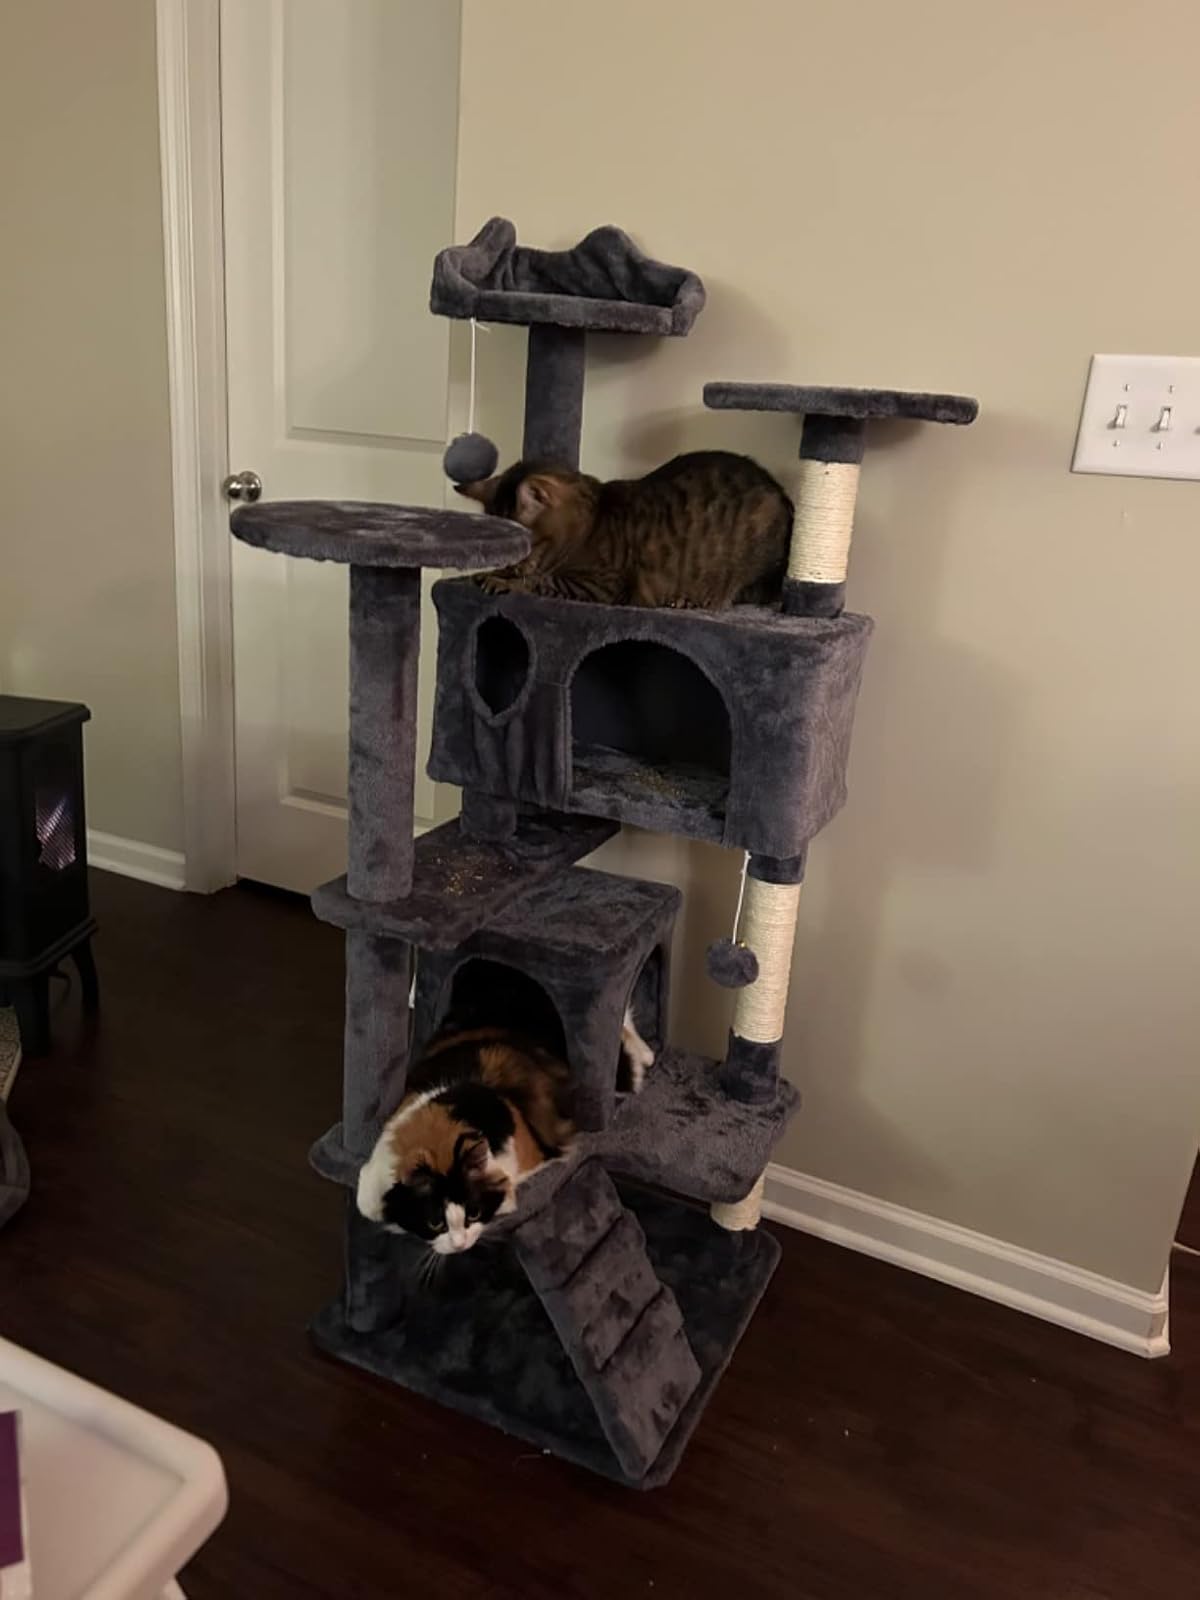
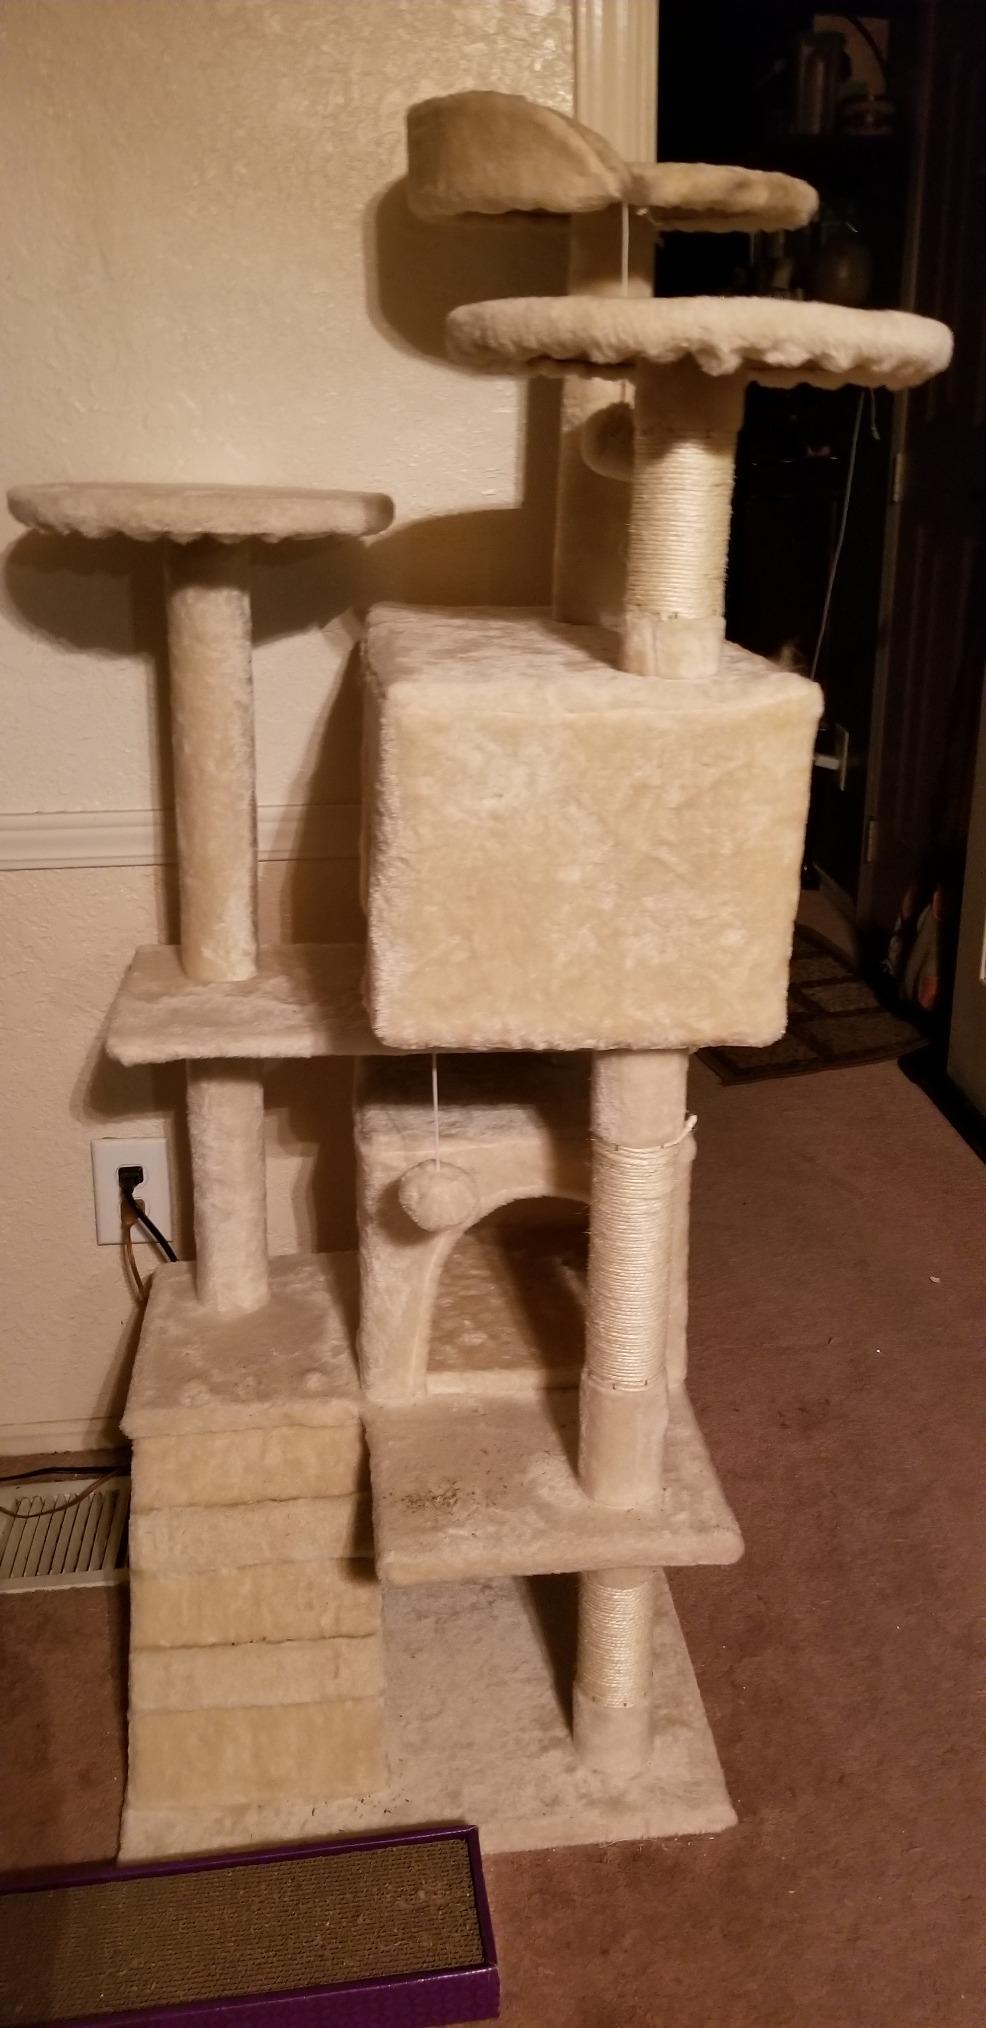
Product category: items_cat tree
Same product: no